Seething Wells

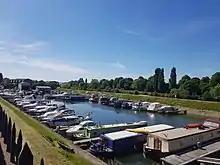
Marina in the west of Seething Wells

Towards the west end of the Seething Wells riverbank there is a marina. Midway along the riverbank there are 7, approximately 8 metre deep, decommissioned filter beds known as the "Seething Wells Filter Beds" (or less commonly, the "Surbiton Filter Beds"). At the southwest end of the filter bed site is a former coal wharf, with a former pump house building on top; near the site's centre there are a few pumps and pipes which are still in use. At the northeast section of the riverbank there is another marina, with Ravens Ait around 20 metres further northeast in the river.